Searches for Noah's Ark

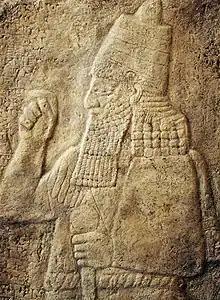
Cast of a rock relief of Sennacherib carved at Mount Judi. The Talmud suggests he visited Noah's Ark in the 7th century BCE.

Searches for Noah's Ark have been reported since antiquity, as ancient scholars sought to affirm the historicity of the Genesis flood narrative by citing accounts of relics recovered from the Ark. With the emergence of biblical archaeology in the 19th century, the potential of a formal search attracted interest in alleged discoveries and hoaxes. By the 1940s, expeditions were being organized to follow up on these apparent leads. This modern search movement has been informally called "arkeology".